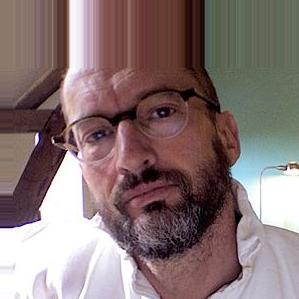
Age: 51